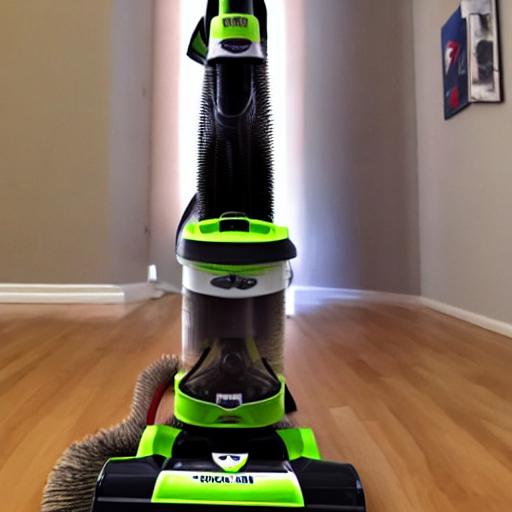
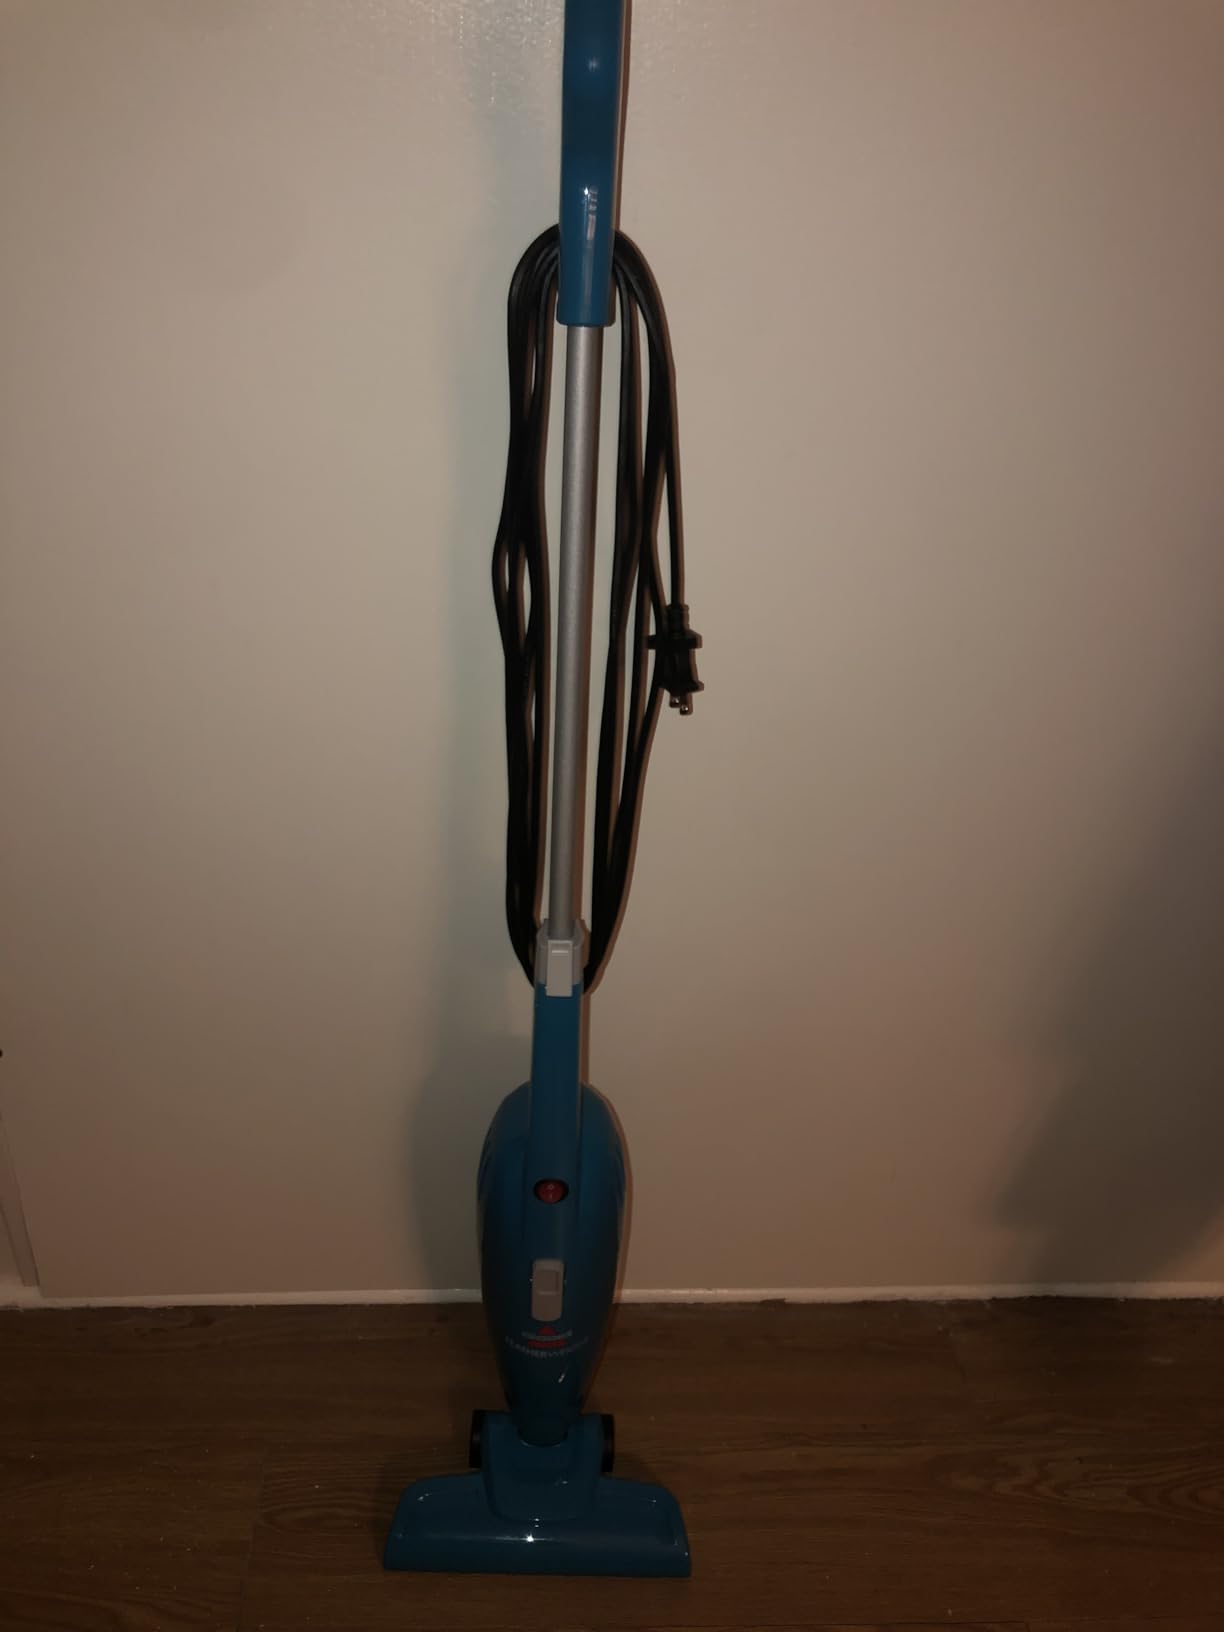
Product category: items_vacuum
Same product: no